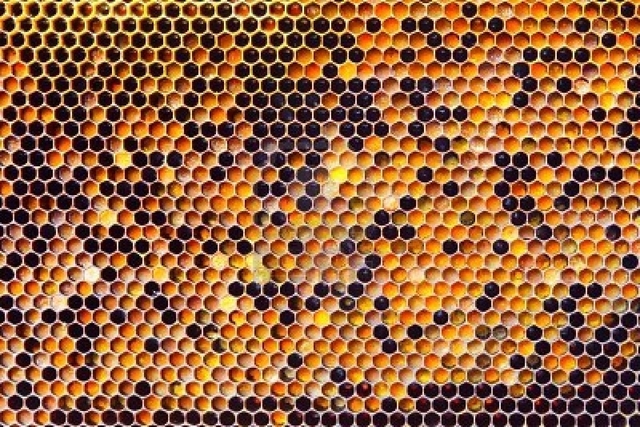
Texture: honeycombed